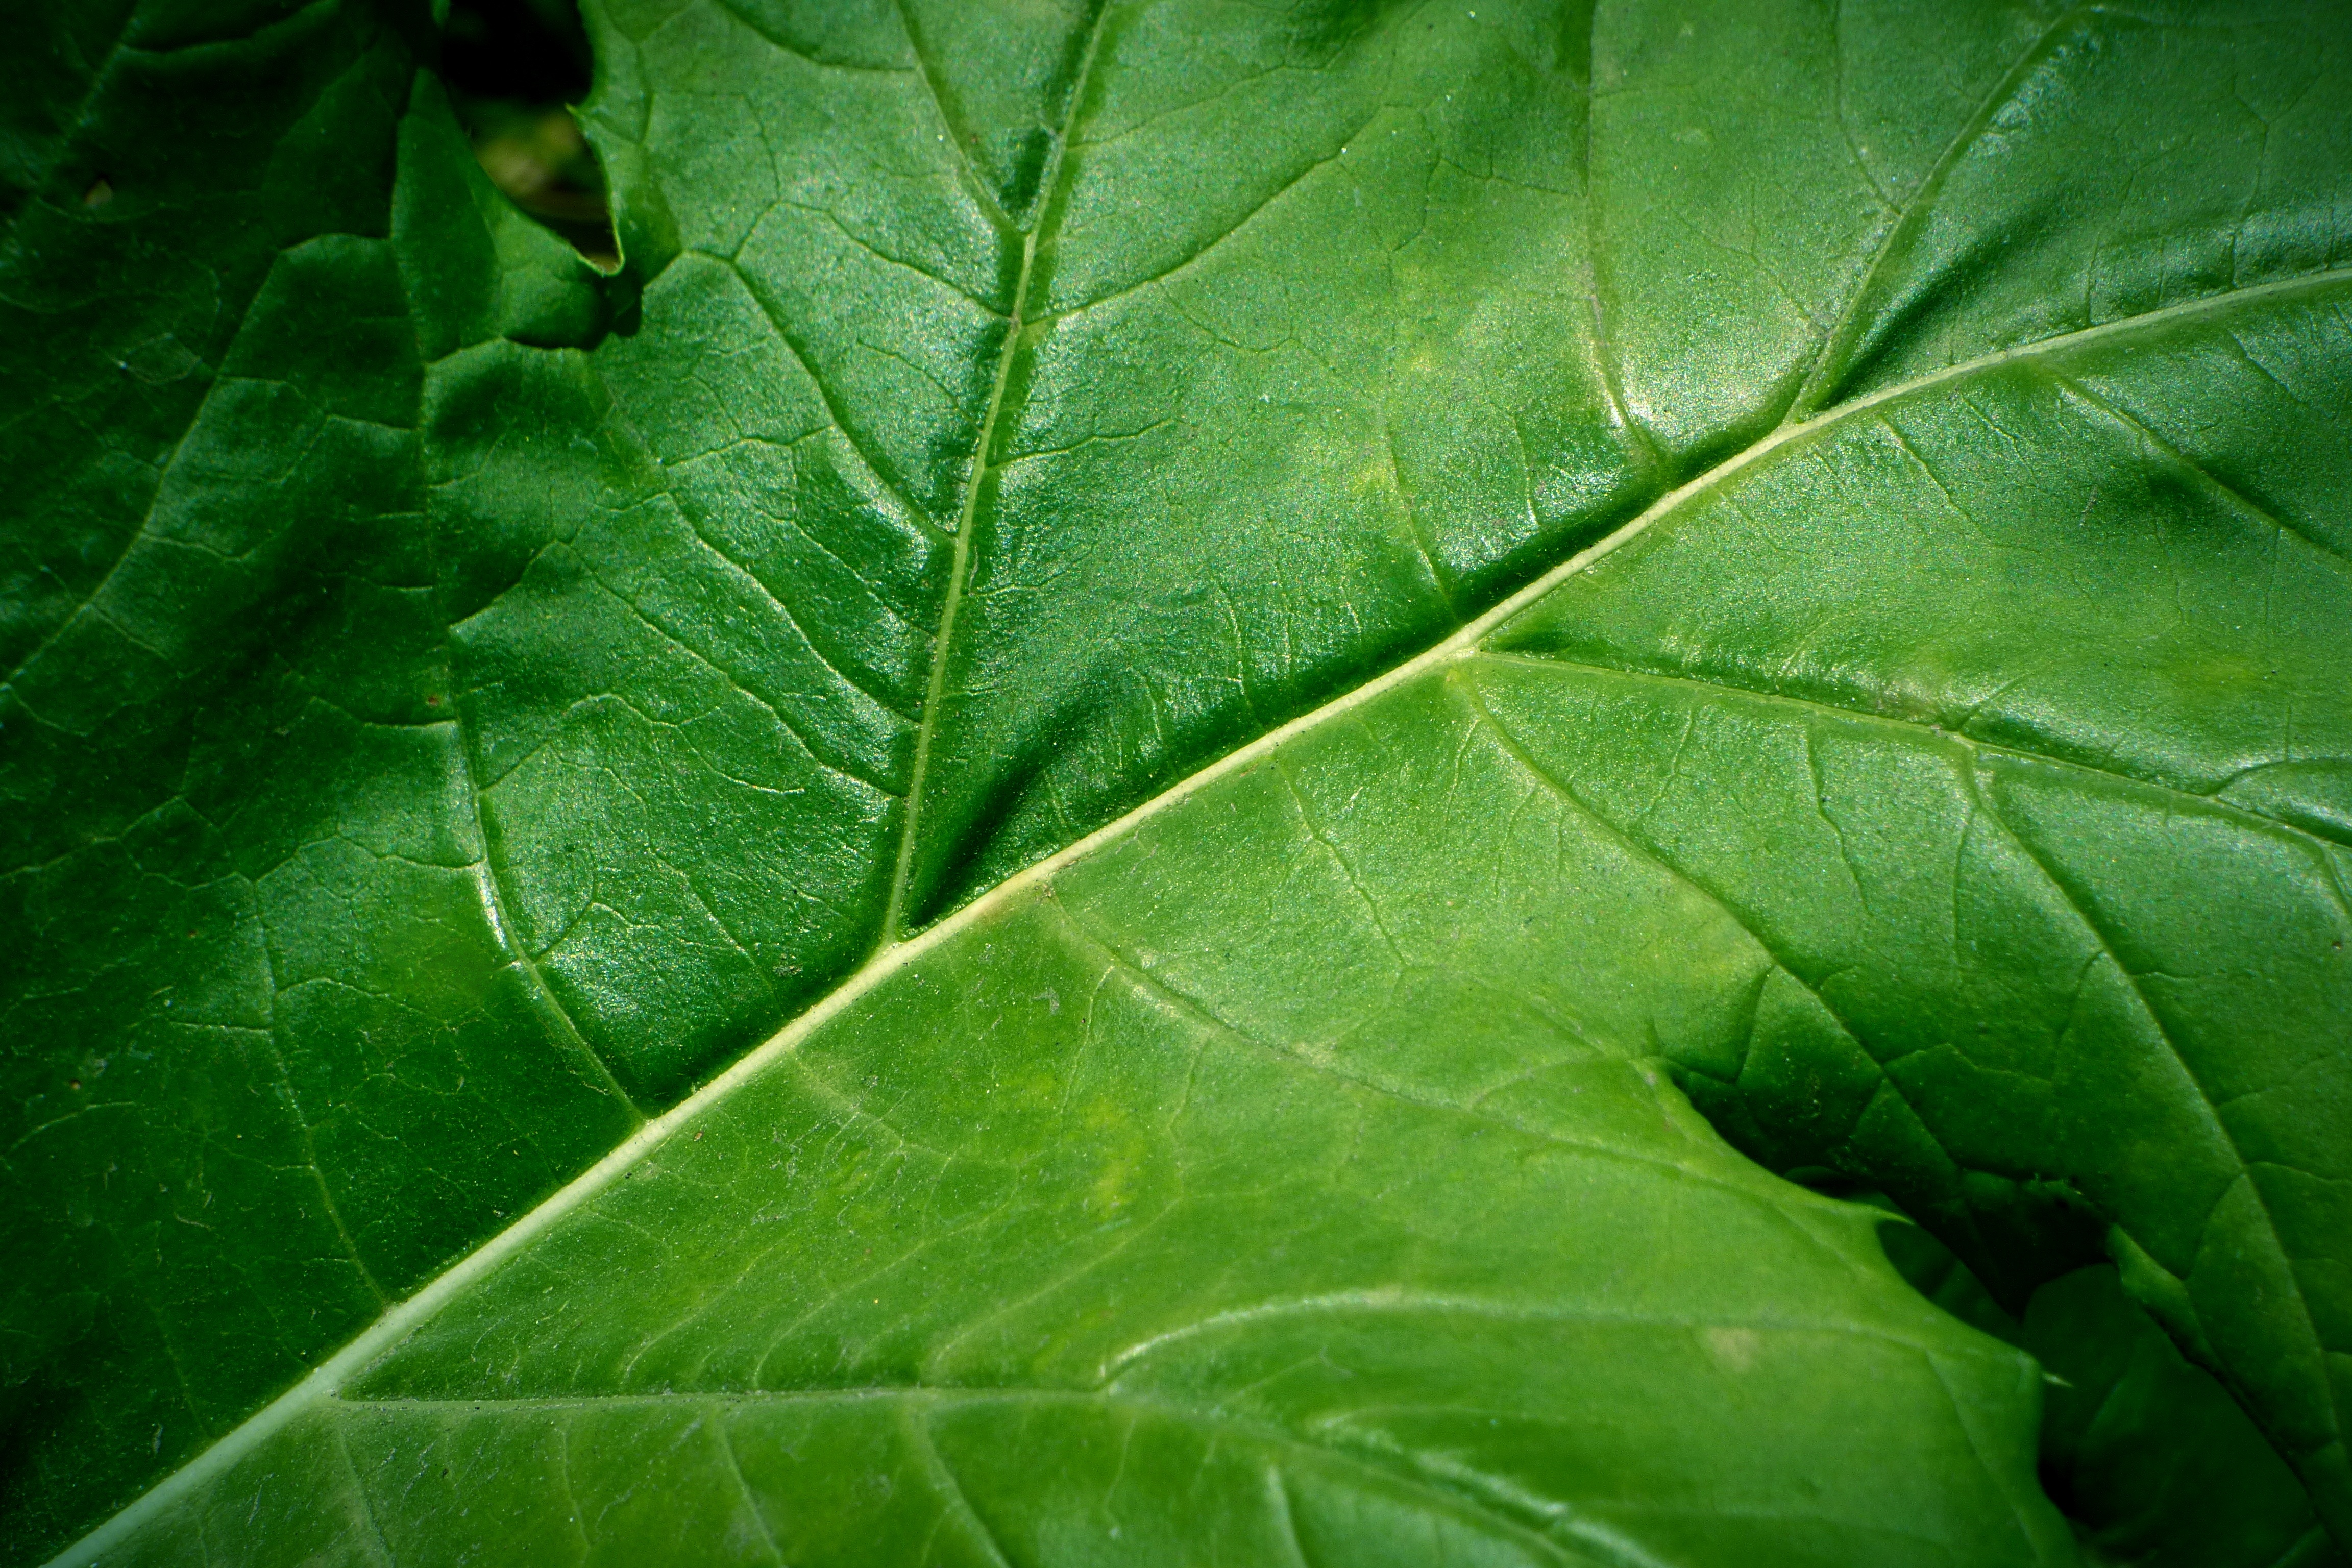
tree, nature, plant, leaf, flower, food, green, produce, vegetable, botany, veins, green leaf, flowering plant, bright leaf, plant stem, land plant